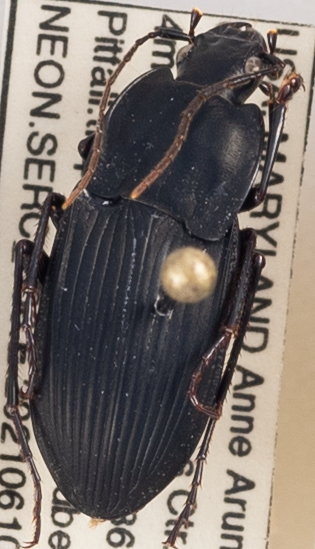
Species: Dicaelus elongatus
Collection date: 2021-06-10
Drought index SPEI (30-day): -0.87
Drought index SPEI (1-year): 2.09
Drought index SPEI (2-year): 1.28